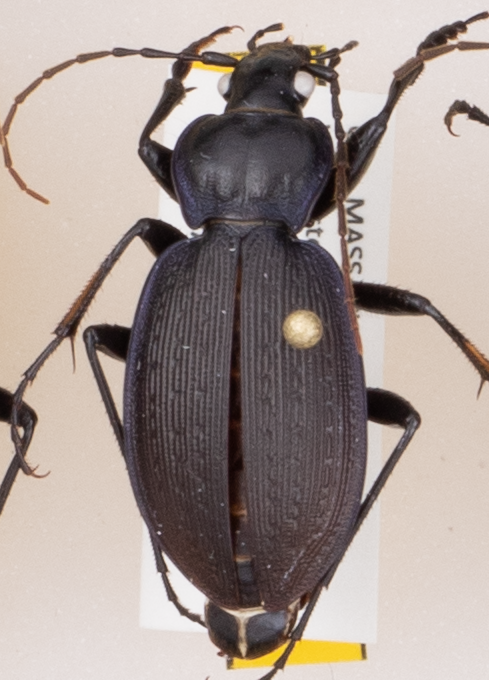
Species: Carabus goryi
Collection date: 2018-05-08
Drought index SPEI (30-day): -0.036
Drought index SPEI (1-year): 0.32
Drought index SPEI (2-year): -0.8